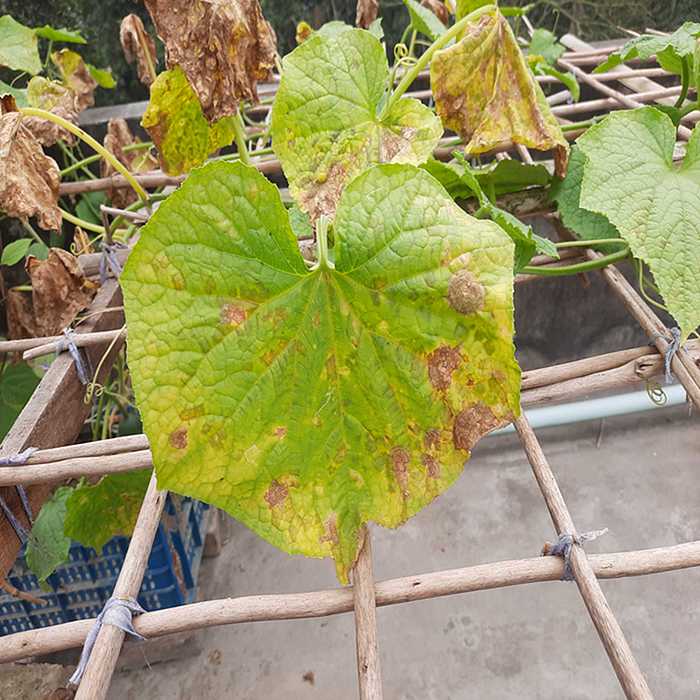
Plant: Cucumber
Label: Anthracnose lesions